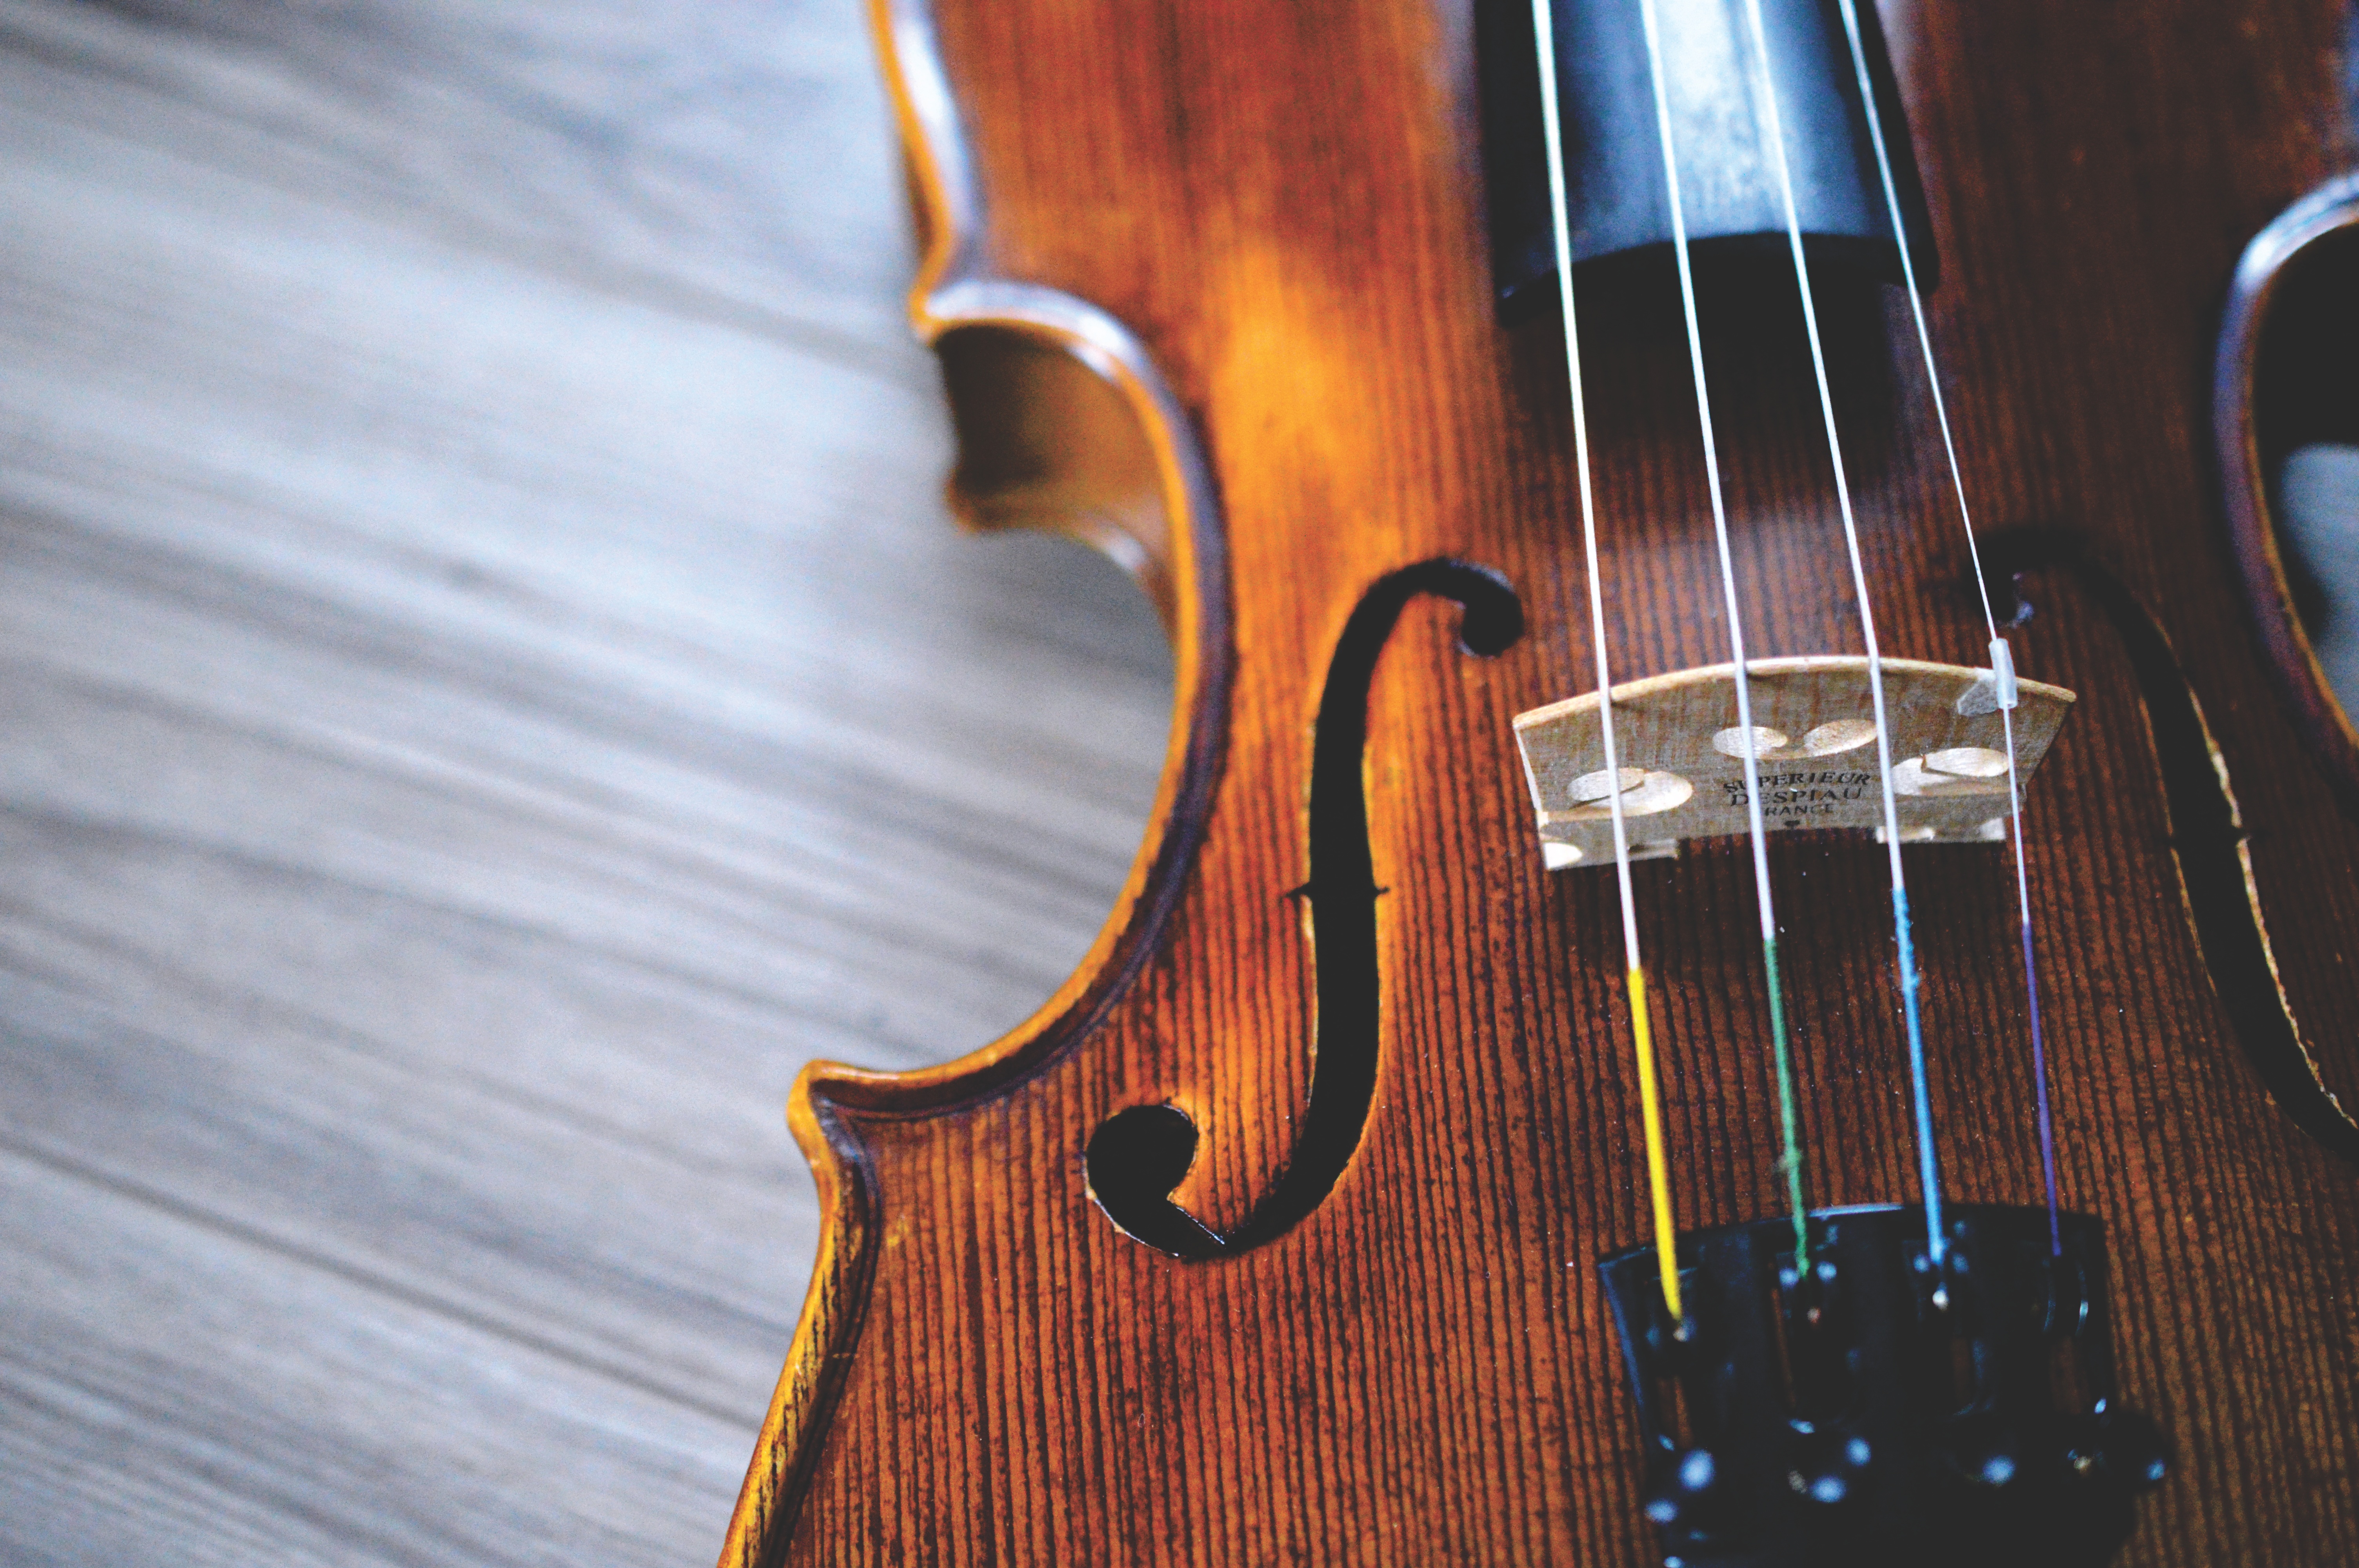
music, guitar, string, acoustic guitar, instrument, musical instrument, violin, cello, bass guitar, viola, classical music, double bass, string instrument, bowed string instrument, violin family, plucked string instruments, slide guitar, viol